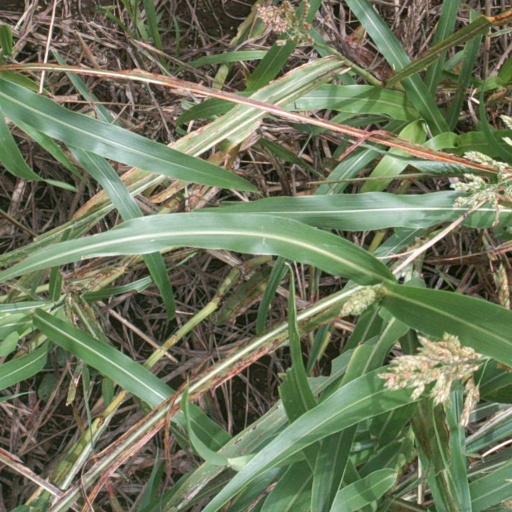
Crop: sorghum